Washington University in St. Louis

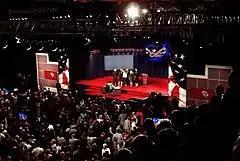
2008 Vice Presidential Debate at the Washington University Field House

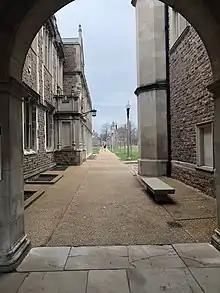
Danforth Campus buildings

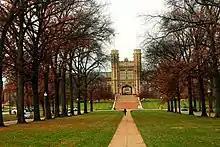
View of Danforth Campus

The cornerstone of the first building on its new Hilltop Campus, Busch Hall was laid on October 20, 1900. Construction of additional buildings, including Brookings Hall, Ridgley, and Cupples began shortly thereafter. Washington University postponed occupying these buildings until 1905 to accommodate the 1904 World's Fair and the 1904 Summer Olympics. Robert S. Brookings, president of the board, leased the first five University buildings to the Fair. The generated from the lease was then used to fund the construction of four additional buildings, which were also used by the Fair.